Győr County

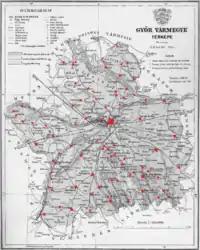
Ethnic map of the county (with data of the 1910 census). Key: red – "Hungarians"; pink – "Germans"; light green – "Slovaks". Coloured dots in plain rectangles imply the presence of smaller minority populations. Multicoloured rectangles imply cities and villages with multi-ethnic populations with the order of the stripes following the ethnic composition of the settlement.

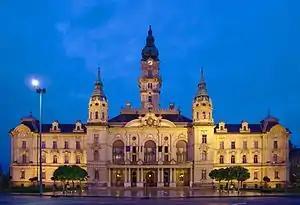
Town Hall, Győr

In 1900, the county had a population of 126,188 people and was composed of the following linguistic communities: